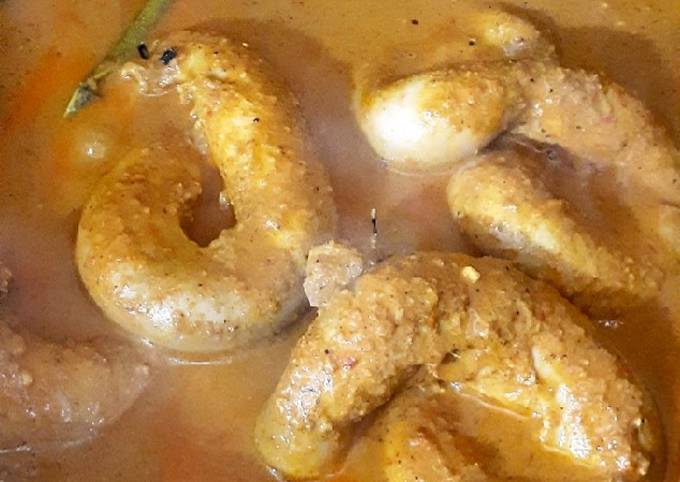
Label: gulai_tambusu